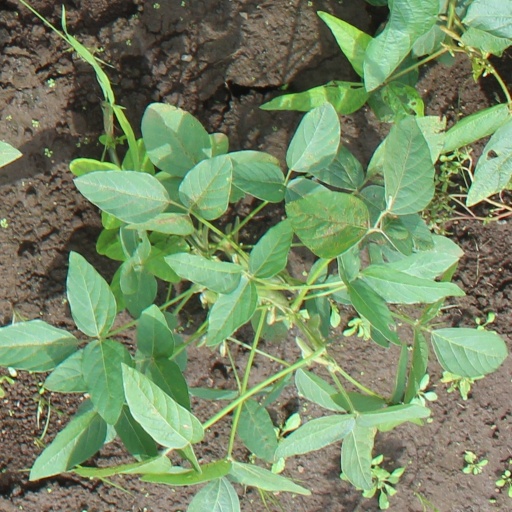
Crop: soybean